Describe the emotion expressed in this image:  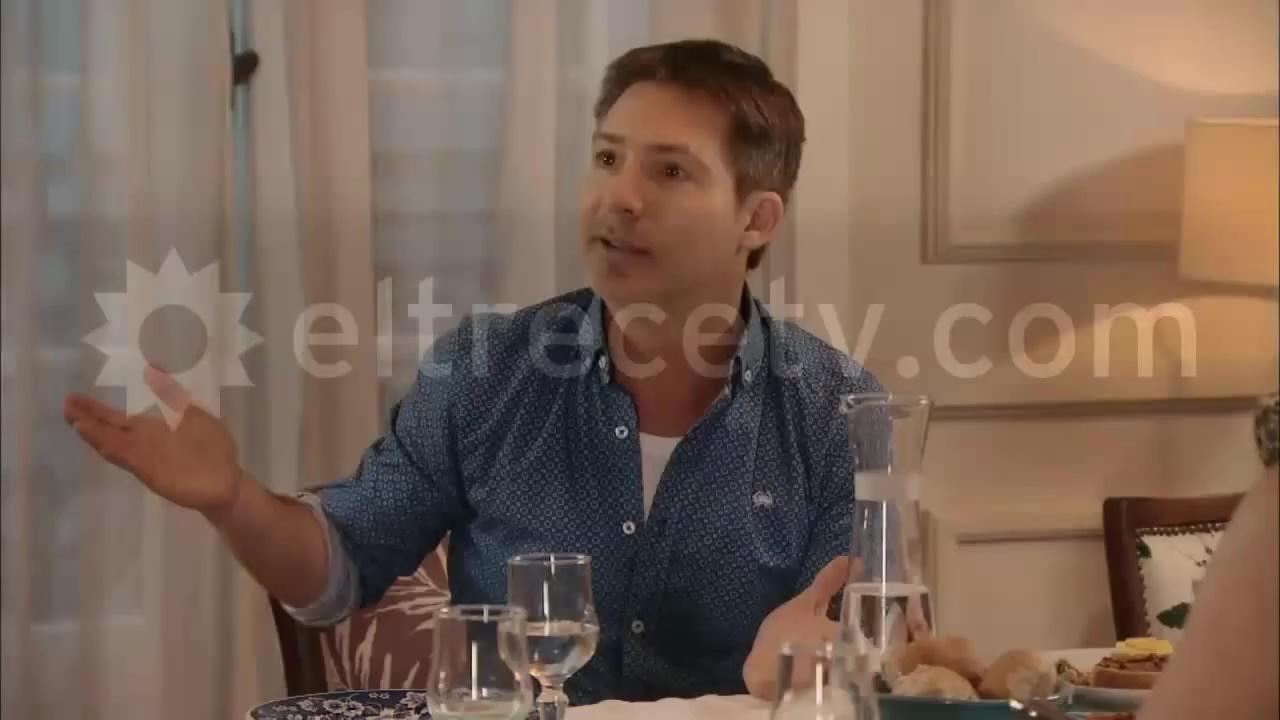
This person displays Pain, valence and arousal with low intensity.